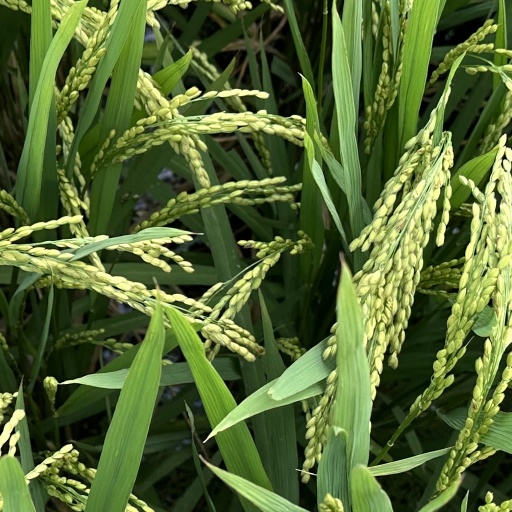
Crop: rice